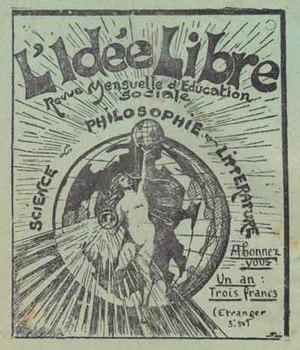
L’Idée libre est une revue libertaire néo-malthusienne et une maison d'éditions, fondés le 1er décembre 1911 par André Lorulot.
L'Idée libre est une revue libertaire néo-malthusienne et une maison d'édition françaises, fondées le 1ᵉʳ décembre 1911 par André Lorulot.